Yeruchom Levovitz

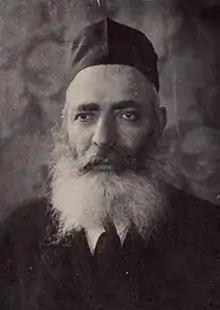

Rav Yeruchom Levovitz (– 1936), also known by his hundreds of students simply as The Mashgiach, was a mashgiach ruchani and baal mussar (Jewish Ethics) at the Mir Yeshiva in Belarus.